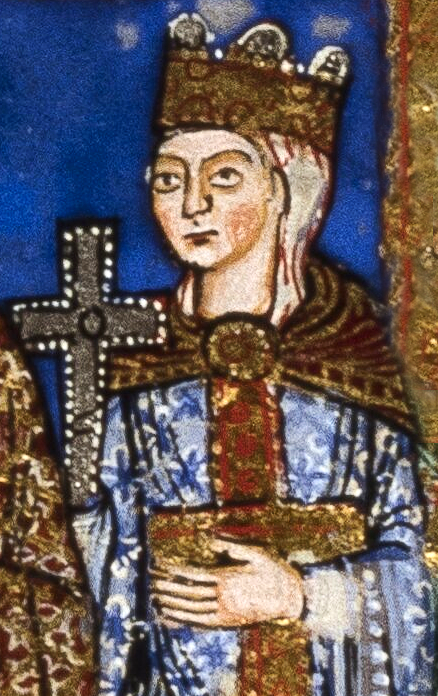
จักรพรรดินีมาทิลดา

infobox royalty |name=มาทิลดา|image=ภาพ:Empress Matilda.png|ภาพกว้าง=200px|คำบรรยาย=พระสาทิสลักษณ์
จักรพรรดินีมาทิลดา |พระราชอิสริยยศ=|ทรงราชย์=|พระราชสมภพ=7 กุมภาพันธ์ ค.ศ. 1102|พระราชสมภพที่=ซัตตันคอร์เทเนย์ ประเทศอังกฤษ|สิ้นพระชนม์=|สิ้นพระชนม์ที่=|ฝังที่=อาสนวิหารรูอ็อง ประเทศฝรั่งเศส|พระสวามี=|พระโอรส/ธิดา=|ราชวงศ์=ราชวงศ์นอร์มัน|นอร์มัน|พระบิดา=|พระมารดา=|สวรรคต=10 กันยายน ค.ศ. 1167 (65 พรรษา)รูอ็อง ประเทศฝรั่งเศส|succession=|succession1=จักรพรรดินีแห่งจักรวรรดิโรมันอันศักดิ์สิทธิ์สมเด็จพระราชินีแห่งเยอรมนีสมเด็จพระราชินีแห่งอิตาลี|reign1=7 มกราคม ค.ศ. 1114 – 23 พฤษภาคม ค.ศ. 1125|succession2=รายพระนามพระมหากษัตริย์อังกฤษ|ราชนารีแห่งอังกฤษ(พิพาท)|reign2=8 เมษายน 1141&nbsp;– 1148|predecessor2=พระเจ้าสตีเฟนแห่งอังกฤษ|สตีเฟน (พระมหากษัตริย์แห่งอังกฤษ)|successor2=สตีเฟน (พระมหากษัตริย์แห่งอังกฤษ)|issue=พระเจ้าเฮนรีที่ 2 แห่งอังกฤษจูฟเฟรย์ เคานต์แห่งน็องต์กีโยม ฟิตซ์เอ็มเพรส|spouse=จักรพรรดิไฮน์ริชที่ 5 แห่งจักรวรรดิโรมันอันศักดิ์สิทธิ์เจฟฟรีย์ที่ 5 เคานต์แห่งอ็องฌู|reign-type1=ระหว่าง|father=พระเจ้าเฮนรีที่ 1 แห่งอังกฤษ|mother=มาทิลดาแห่งสกอตแลนด์|birth_style=พระราชสมภพ
มาทิลดาแห่งอังกฤษ จักรพรรดินีแห่งจักรวรรดิโรมันอันศักดิ์สิทธิ์ () หรือ ม็อด () เป็นพระราชธิดาของพระเจ้าเฮนรีที่ 1 แห่งอังกฤษ ทรงเป็นที่รู้จักจากการทำสงครามกลางเมืองแย่งชิงบัลลังก์อังกฤษกับพระเจ้าสตีเฟนแห่งอังกฤษ|พระเจ้าสตีเฟน ลูกพี่ลูกน้องของตน พระองค์เป็นพระมเหสีของจักรพรรดิไฮน์ริชที่ 5 แห่งจักรวรรดิโรมันอันศักดิ์สิทธิ์และเป็นมารดาของพระเจ้าเฮนรีที่ 2 แห่งอังกฤษ
== วัยเยาว์ ==
มาทิลดาประสูติเมื่อวันที่ 7 กุมภาพันธ์ ค.ศ. 1102 ที่พระราชวังหลวงซัตตันคอร์เทเนย์ในออกซฟอร์ดเชอร์ โดยทรงเป็นพระธิดาของพระเจ้าเฮนรีที่ 1 แห่งอังกฤษ|พระเจ้าเฮนรีที่ 1 กษัตริย์แห่งอังกฤษและดยุคแห่งดัชชีนอร์ม็องดี|นอร์ม็องดีกับพระราชินีมาทิลดาแห่งสกอตแลนด์ ในสายของพระบิดามาทิลดาสืบเชื้อสายมาจากพระเจ้าวิลเลียมที่ 1 แห่งอังกฤษ|พระเจ้าวิลเลียมที่ 1 หรือวิลเลียมผู้พิชิต นอร์มัน|ชาวนอร์มันผู้พิชิตอังกฤษ ส่วนในสายของพระมารดาทรงเป็นลูกหลานของกษัตริย์ชาวแองโกล-แซกซัน|แองโกลแซ็กซันของอังกฤษหลายคน ทั้งพระเจ้าเอ็ดมันด์ที่ 2 แห่งอังกฤษ|พระเจ้าเอ็ดมันด์ที่ 2 ผู้ทนทาน, พระเจ้าแอเธลเรดที่ 2 แห่งอังกฤษ|พระเจ้าเอเธล์เรดที่ 2 ผู้ไม่พร้อม, พระเจ้าเอ็ดการ์ผู้รักสงบ, พระเจ้าเอ็ดมันด์ที่ 1|พระเจ้าเอ็ดมันด์ที่ 1 ผู้รูปงาม, เอ็ดเวิร์ดผู้อาวุโส|พระเจ้าเอ็ดเวิร์ดที่ 1 ผู้อาวุโส และอัลเฟรดมหาราช|พระเจ้าอัลเฟรดมหาราช ทรงมีพี่น้องหนึ่งคนเป็นพระอนุชาชื่อว่าวิลเลียมหรือวิลเลียมอาเธลิง
ชื่อของมาทิลดาถูกเรียกต่างกันออกไป โดย "มาทิลดา" ในภาษาละตินก็คือ "ม็อด" ในภาษาแซ็กซัน ในเอกสารทางการต่างๆ มักเรียกพระองค์ว่ามาทิลดา โดยเฉพาะในเอกสารของชาวนอร์มัน ทว่านักเขียนบางคนกลับเรียกพระองค์ว่าจะจักรพรรดินีม็อดแทนที่จะเป็นจักรพรรดินีมาทิลดาเพื่อแยกให้รู้ว่าเป็นคนละคนกับมาทิลดาอื่น ได้แก่
* มาทิลดาที่เป็นธิดานอกสมรสของพระเจ้าเฮนรีที่ 1
* มาทิลดาที่เป็นภรรยาของโรเบิร์ต เอิร์ลแห่งกลอสเตอร์
* มาทิลดาแห่งบูลอญ|มาทิลดาซึ่งเป็นพระมเหสีของพระเจ้าสตีเฟน ลูกพี่ลูกน้องของมาทิลดา และเป็นลูกพี่ลูกน้องของมาทิลดาเช่นกัน
* มาทิลดาแห่งสกอตแลนด์ซึ่งเป็นพระมารดาของพระองค์
== การสมรสกับจักรพรรดิไฮน์ริชที่ 5 ==
มาทิลดาในวัย 8 พรรษาได้ถูกหมั้นหมายกับจักรพรรดิไฮน์ริชที่ 5 แห่งจักรวรรดิโรมันอันศักดิ์สิทธิ์|ไฮน์ริช (ขณะนั้นยังไม่ขึ้นเป็นกษัตริย์) ในเดือนเมษายน ค.ศ. 1110 ต่อมาทั้งคู่ได้สมรสกัน มาทิลดาได้รับการสวมมงกุฎเป็นสมเด็จพระราชินีของชาวโรมันในวันที่ 25 กรกฎาคมที่ไมนทซ์|ไมนทซ์ พระเจ้าไฮน์ริชที่ 5 ได้รับการสวมมงกุฎเป็นจักรพรรดิแห่งจักรวรรดิโรมันอันศักดิ์สิทธิ์ในปี ค.ศ. 1117 ที่วอร์มส์
จักรพรรดิไฮน์ริชที่ 5 สิ้นพระชนม์ด้วยโรคมะเร็งในวันที่ 23 พฤษภาคม ค.ศ. 1125 มาทิลดาในวัย 23 พรรษาจึงได้เดินทางกลับมาอังกฤษ วิลเลียม พระอนุชาของพระองค์ซึ่งทายาทในบัลลังก์อังกฤษและเป็นพระโอรสตามกฎหมายเพียงคนเดียวของพระเจ้าเฮนรีที่ 1 จมน้ำสิ้นพระชนม์ในการอับปางของเรือขาวในปี ค.ศ. 1120 ทำให้พระเจ้าเฮนรีที่ 1 เหลือพระราชบุตรตามกฎหมายเพียงคนเดียวคือมาทิลดา ในเวลาเดียวกันพระมเหสีคนแรกของพระเจ้าเฮนรีได้สิ้นพระชนม์ในปี ค.ศ. 1118 พระองค์จึงรับอเดลีซาแห่งลูแว็ง|อาเดลีซาแห่งเลอเฟินผู้งดงามมาพระมเหสีคนที่สองด้วยหวังว่าจะได้ทายาทชายตามกฎหมายเพิ่ม แต่พระนางกลับไม่มีพระโอรสธิดาให้พระองค์ กษัตริย์จึงได้ประกาศชื่อมาทิลดาเป็นทายาทและให้ขุนนางในอาณาจักรสาบานว่าจะสนับสนุนการอ้างสิทธิ์ของพระนางในเดือนมาราคม ค.ศ. 1127 ที่เวสต์มินสเตอร์
== การสมรสกับจูฟเฟรย์แห่งอ็องฌู ==
พระเจ้าเฮนรีได้จับมาทิลดาสมรสอีกครั้ง โดยทรงใช้ความสัมพันธ์อันดีที่มีกับฟูลก์ที่ 5 เคานต์แห่งอ็องฌูเจรจาเรื่องการหมั้นหมายพระธิดาของพระองค์กับเจฟฟรีย์ที่ 5 เคานต์แห่งอ็องฌู|จูฟเฟรย์ผู้หล่อเหลาหรือจูฟเฟรย์แพลนทาเจเนต บุตรชายของฟูลก์ที่พระองค์เลือกมาเป็นว่าที่บิดาของพระนัดดาเพราะดินแดนของเขาอยู่ติดกับพรมแดนของนอร์ม็องดีและพระองค์ต้องการการสนับสนุนจากฟูลก์ ทว่าการสมรสกับบุตรชายของเคานต์ธรรมดาคนหนึ่งซึ่งมีอายุน้อยกว่าพระนางถึง 11 ปีเป็นการดูหมิ่นมาทิลดาผู้หยิ่งทะนง พระนางไม่ยอมทำตามความต้องการของพระบิดาจึงทำให้ถูกพระบิดาขังไว้ในห้องจนต้องยอมในท้ายที่สุด ทั้งคู่สมรสกันในเดือนมิถุนายน ค.ศ. 1127 โดยมาทิลดามีพระชนมายุ 25 พรรษา ส่วนจูฟเฟรย์มีอายุ 14 ปี
ชีวิตสมรสของทั้งคู่เต็มไปด้วยการทะเลาะเบาะแว้งเนื่องจากต่างฝ่ายต่างไม่ชอบกันและกัน หลังอยู่กินกันได้ไม่นานมาทิลดาได้ทิ้งสามีกลับไปนอร์ม็องดี ทว่าพระเจ้าเฮนรีที่ 1 ต้องการให้พระนางกลับไปอยู่กับเขา หลังการประชุมสภากษัตริย์มาทิลดาถูกส่งตัวกลับไปอ็องฌูเพื่อทำหน้าที่ผลิตทายาทให้อังกฤษ ทั้งคู่มีบุตรด้วยกันสามคน คือ
* พระเจ้าเฮนรีที่ 2 แห่งอังกฤษ หรืออ็องรีในภาษาฝรั่งเศส (เกิด ค.ศ. 1133)
* เจฟฟรีย์หรือจูฟเฟรย์ในภาษาฝรั่งเศส (เกิด ค.ศ. 1134)
* วิลเลียมหรือกีโยมในภาษาฝรั่งเศส (เกิด ค.ศ. 1137)
== การสวรรคตของพระเจ้าเฮนรีที่ 1 ==
หลังเจฟฟรีย์เกิด ความสัมพันธ์ของมาทิลดากับพระบิดาก็ย่ำแย่ลงอย่างต่อเนื่อง ในปี ค.ศ. 1135 พระเจ้าเฮนรีได้เดินทางข้ามช่องแคบอังกฤษ|ช่องแคบมายังนอร์ม็องดีเพื่อดูหน้าพระนัดดาทั้งสอง ในตอนนั้นเองที่พระองค์ได้มีปากเสียงอย่างรุนแรงกับมาทิลดาและสามี ด้วยอยู่ในวัยชราการมีปากเสียงกับพระธิดาจึงส่งผลกระทบต่อพระองค์เป็นอย่างมาก พระองค์ได้สวรรคตที่แซ็งต์เดอนีส์เลอเฟร์มงต์ในนอร์ม็องดีเมื่อวันที่ 1 ธันวาคม ค.ศ. 1135 จากอาการอาหารเป็นพิษเนื่องจากการทานปลาแลมเปรย์ของโปรดที่แพทย์เคยสั่งห้ามในปริมาณมากเกินไป
หลังการสิ้นพระชนม์ไม่นานพระเจ้าสตีเฟนแห่งอังกฤษ|สตีเฟนแห่งบลัวส์ (หรือเอเตียงในภาษาฝรั่งเศส) ลูกพี่ลูกน้องของมาทิลดาซึ่งเป็นบุตรชายของอาแดลแห่งนอร์ม็องดี|อาเดลา พระขนิษฐาของพระเจ้าเฮนรีที่ 1 ซึ่งขณะนั้นอยู่ที่บูลอญได้รีบล่องเรือมาอังกฤษเพื่ออ้างสิทธิ์ในบัลลังก์ของพระเจ้าเฮนรีโดยมีเฮนรีแห่งบลัวส์ น้องชายซึ่งเป็นบิชอปแห่งวินเชสเตอร์ให้การช่วยเหลือโดนชี้นำว่าพระเจ้าเฮนรีซึ่งบาดหมางใจกับพระธิดาได้เปลี่ยนใจเรื่องผู้สืบทอดตำแหน่งบนเตียงสิ้นพระชนม์ สตีเฟนเป็นพระภาคิไนยคนโปรดที่ได้รับทั้งที่ดินและความมั่งคั่งจากกษัตริย์ผู้ล่วงลับ แม้จะเคยถวายคำสัตย์ต่อมาทิลดาแต่ผู้ติดตามของสตีเฟนก็ผิดคำสาบานหันมาสนับสนุนสตีเฟนที่เป็นชาวบริติชเพศชายแทนที่จะเป็นผู้หญิงที่สมรสกับสามีต่างชาติอย่างมาทิลดา สตีเฟนได้รับการสวมมงกุฎเป็นกษัตริย์แห่งอังกฤษที่เวสต์มินสเตอร์แอบบีย์|วิหารเวสต์มินสเตอร์เมื่อวันที่ 26 ธันวาคม ค.ศ. 1135 มาทิลดากับผู้สนับสนุนซึ่งหนึ่งในนั้นคือโรเบิร์ต เอิร์ลที่ 1 แห่งกลอสเตอร์|โรเบิร์ตแห่งกลอสเตอร์ พระอนุชาต่างมารดาของพระนาง กับพระเจ้าดาวิดที่ 1 แห่งสกอตแลนด์พระมาตุลาของพระนางได้ลุกขึ้นต่อกรกับสตีเฟน ก่อเกิดเป็นสงครามกลางเมือง 19 ปีที่รู้จักกันในชื่อ "สงครามอนาธิปไตย"
== สงครามอนาธิปไตย ==
ในช่วงปี ค.ศ. 1138 ถึง ค.ศ. 1141 เป็นเวลาหลายปีที่การกระทบกระทั่งกันระหว่างมาทิลดากับพระเจ้าสตีเฟนได้นำไปสู่การได้มาและการสูญเสียปราสาทและที่ดินมากมาย ในแต่ละครั้งเมื่อฝ่ายใดฝ่ายหนึ่งเหมือนเพลี่ยงพล้ำ กลุ่มขุนนางก็จะพากันเปลี่ยนฝั่ง จนกระทั่งในปี ค.ศ. 1141 ในสมรภูมิลิงคอล์นระหว่างพระเจ้าสตีเฟนกับโรเบิร์ต เอิร์ลแห่งกลอสเตอร์ หลังการต่อสู้อย่างกล้าหาญพระเจ้าสตีเฟนเป็นฝ่ายปราชัย ทรงถูกจับกุมตัวและถูกมาทิลดาจองจำในปราสาทบริสตอล จากนั้นพระนางได้เตรียมการที่จะราชาภิเษกตนเองในลอนดอน
ทว่าทันทีที่มาถึงมาทิลดาได้เริ่มเรียกเก็บภาษีและริดรอนอภิสิทธิ์ของว่าที่ไพร่ฟ้าข้าแผ่นดินของพระองค์ การกระทำดังกล่าวส่งผลในทางลบและก่อนที่มาทิลดาจะได้รับการสวมมงกุฎพระเหสีของพระเจ้าสตีเฟนก็สามารถตั้งกองทัพขึ้นมาต่อกรกับมาทิลดาและผู้สนับสนุนได้
เมื่อไม่สามารถปราบกองทัพของสตีเฟนได้ มาทิลดาจึงล่าถอยไปออกซฟอร์ดและได้ปล่อยตัวพระเจ้าสตีเฟนจากการคุมขัง พระเจ้าสตีเฟนได้รับการสวมมงกุฎเป็นษัตริย์แห่งอังกฤษอีกครั้งในปี ค.ศ. 1141 หลังจากนั้นไม่นานพระองค์ได้ปิดล้อมมาทิลดา พระนางได้หนีข้ามแม่น้ำเทมส์|แม่น้ำเธมส์ไปยังปราสาทเดไวซิสด้วยการปลอมตัวเป็นศพ ทรงห่อร่างกายด้วยผ้าคลุมศพสีขาวและมัดตัวติดกับแคร่หามศพ พระนางถูกหามไปจนถึงกลอสเตอร์อย่างปลอดภัย
ในปี ค.ศ. 1142 พระนางถูกขังไว้ในปราสาทออกซฟอร์ดแต่ก็สามารถหนีออกมาได้อีกครั้งด้วยการไต่เชือกลงจากกำแพงปราสาทท่ามกลางสภาพอากาศที่เลววร้าย แม้หิมะจะหนาทึบและอากาศจะหนาวถึงกระดูกแต่พระนางก็เดินทางไปจนถึงเมืองวอลลิงฟอร์ดในคืนนั้น
== บั้นปลายชีวิต ==
สุดท้ายมาทิลดาก็ยอมรับความพ่ายแพ้และเดินทางกลับไปหาสามีและลูกที่ฝรั่งเศส หลังจูฟเฟรย์ถึงแก่กรรม พระนางได้ปกครองอ็องฌู ขณะเดียวกันก็ได้ผลักดันให้เฮนรี (อ็องรี) พระโอรสได้รับแต่งตั้งเป็นทายาทในบัลลังก์อังกฤษ หลังพระมเหสีกับพระโอรสของพระเจ้าสตีเฟนสิ้นพระชนม์ เฮนรีสามารถเจรจาจนได้เป็นผู้สืบทอดบัลลังก์ตอจากพระเจ้าสตีเฟน ในปี ค.ศ. 1154 พระองค์ได้รับการสวมมงกุฎเป็นกษัตริย์แห่งอังกฤษ อาลีเยนอร์แห่งอากีแตน|อาลีเยนอร์ พระมเหสีของพระองค์ได้ขึ้นเป็นพระราชินี
== การสวรรคต ==
มาทิลดาเสด็จสวรรคตเมื่อวันที่ 11 กันยายน ค.ศ. 1167 ร่างของพระนางถูกฝังที่วิหารฟงเตฟรูลต์ หลุมฝังพระบรมศพของพระนางได้จารึกไว้ว่าทรงเป็นพระธิดา, พระมเหสี และพระมารดาของเฮนรี (พระเจ้าเฮนรีที่ 1, จักรพรรดิไฮน์ริชที่ 5 หรือเฮนรีที่ 5 ในภาษาอังกฤษ และพระเจ้าเฮนรีที่ 2 ตามลำดับ)
== อ้างอิง ==
* Biography of Empress Matilda, Contender for the English Throne: ThoughtCo.
* Empress Matilda: English Monarchs
* Empress Maud: Historic UK
== ดูเพิ่ม ==
* ราชอาณาจักรอังกฤษ
* จักรวรรดิโรมันอันศักดิ์สิทธิ์
หมวดหมู่:บุคคลที่เกิดในปี พ.ศ. 1645
หมวดหมู่:จักรพรรดินีโรมันอันศักดิ์สิทธิ์
หมวดหมู่:พระมหากษัตริย์อังกฤษ
หมวดหมู่:บุคคลจากเทศมณฑลแฮมป์เชอร์
หมวดหมู่:ราชวงศ์แพลนแทเจอนิต
หมวดหมู่:คู่อภิเษกสมรสในพระมหากษัตริย์อังกฤษ
หมวดหมู่:สมเด็จพระราชินีนาถ
หมวดหมู่:ราชินีนาถแห่งบริติชไอลส์
หมวดหมู่:ผู้สำเร็จราชการแทนพระองค์ที่เป็นสตรี
หมวดหมู่:ราชินีแห่งอิตาลี
หมวดหมู่:เจ้าหญิงอังกฤษ
หมวดหมู่:ดัชเชสแห่งนอร์มังดี
หมวดหมู่:เคานเตสแห่งอองชู
หมวดหมู่:เคานเตสแห่งเมน
หมวดหมู่:ราชวงศ์ซาเลียน